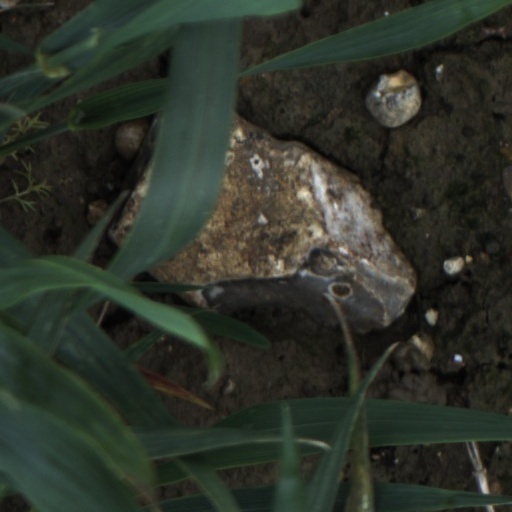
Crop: wheat